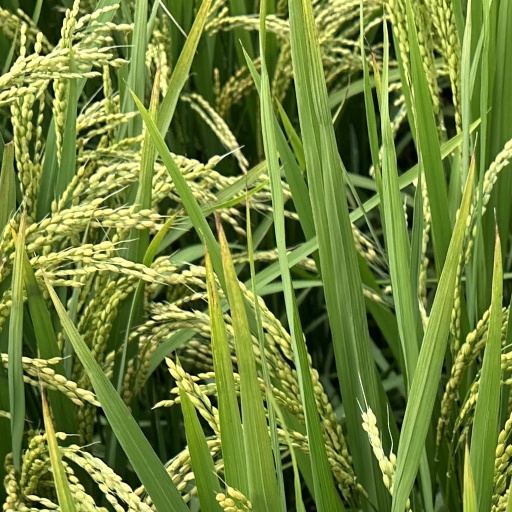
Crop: rice